John Handran

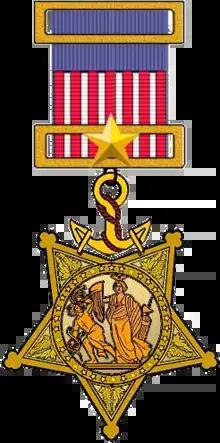

John Handran (1852-1885) was a United States Navy sailor and a recipient of the United States military's highest decoration, the Medal of Honor.